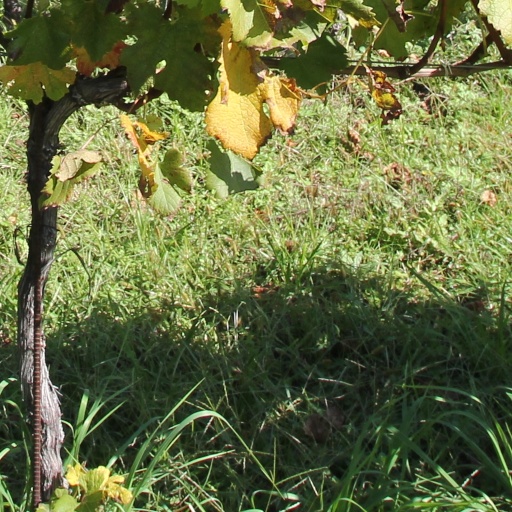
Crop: grape